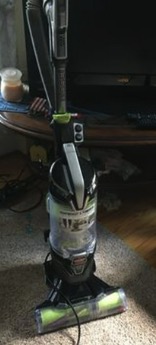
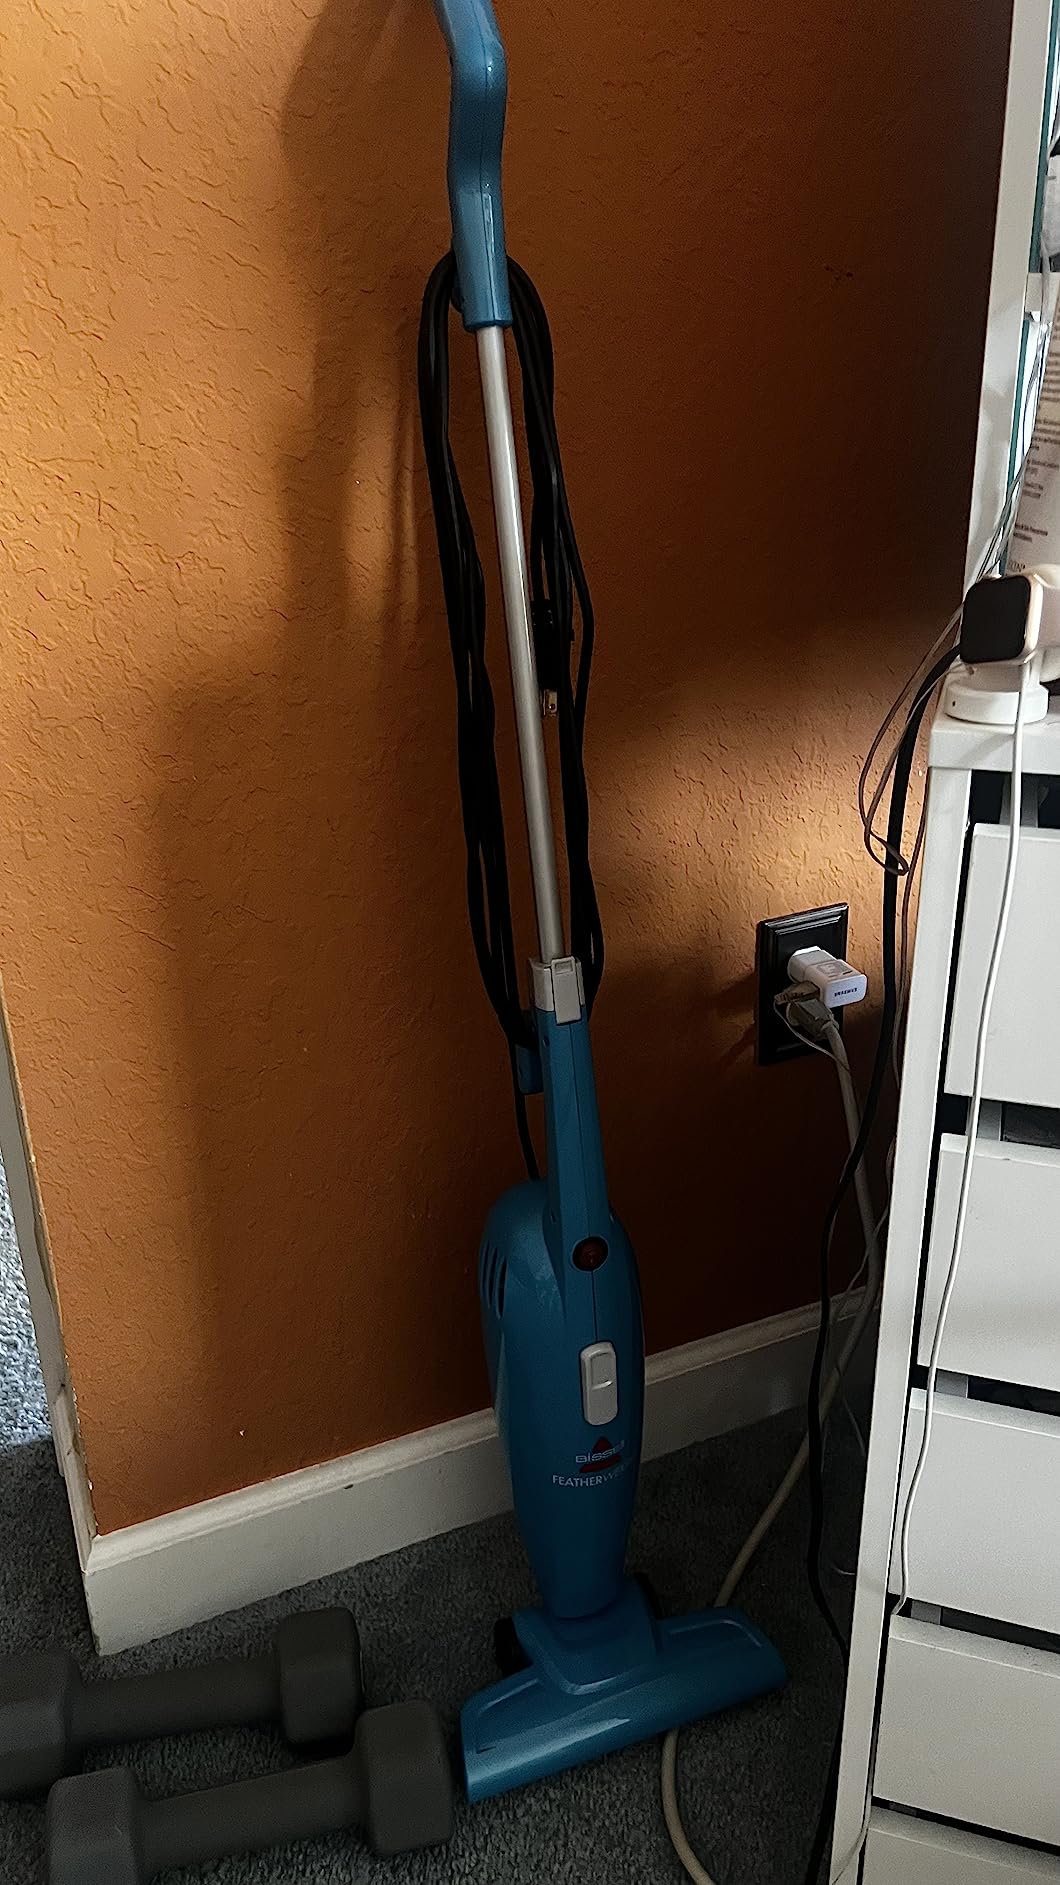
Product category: items_vacuum
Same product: no